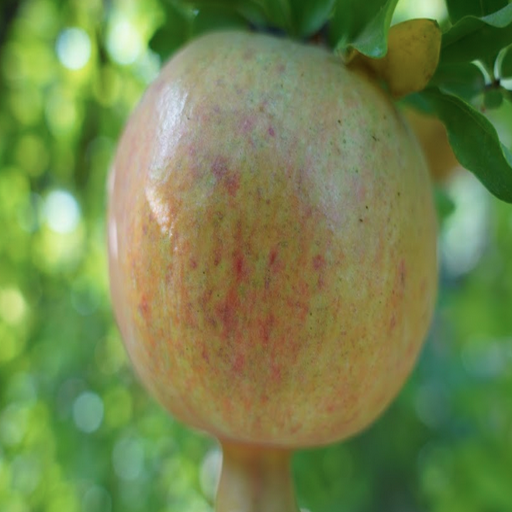
Label: Healthy